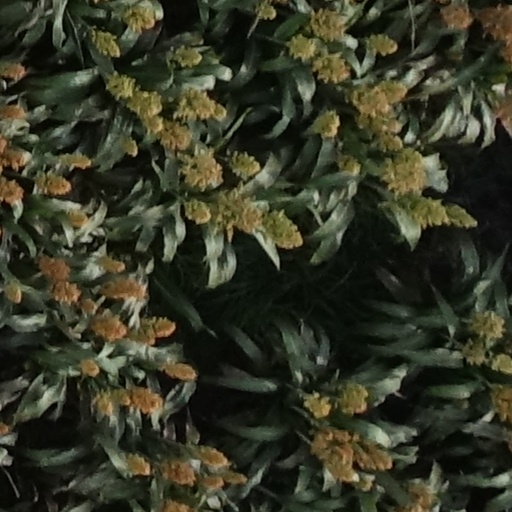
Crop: sorghum